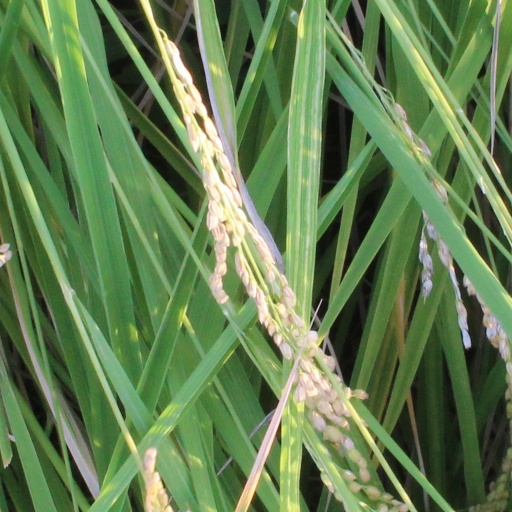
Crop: rice